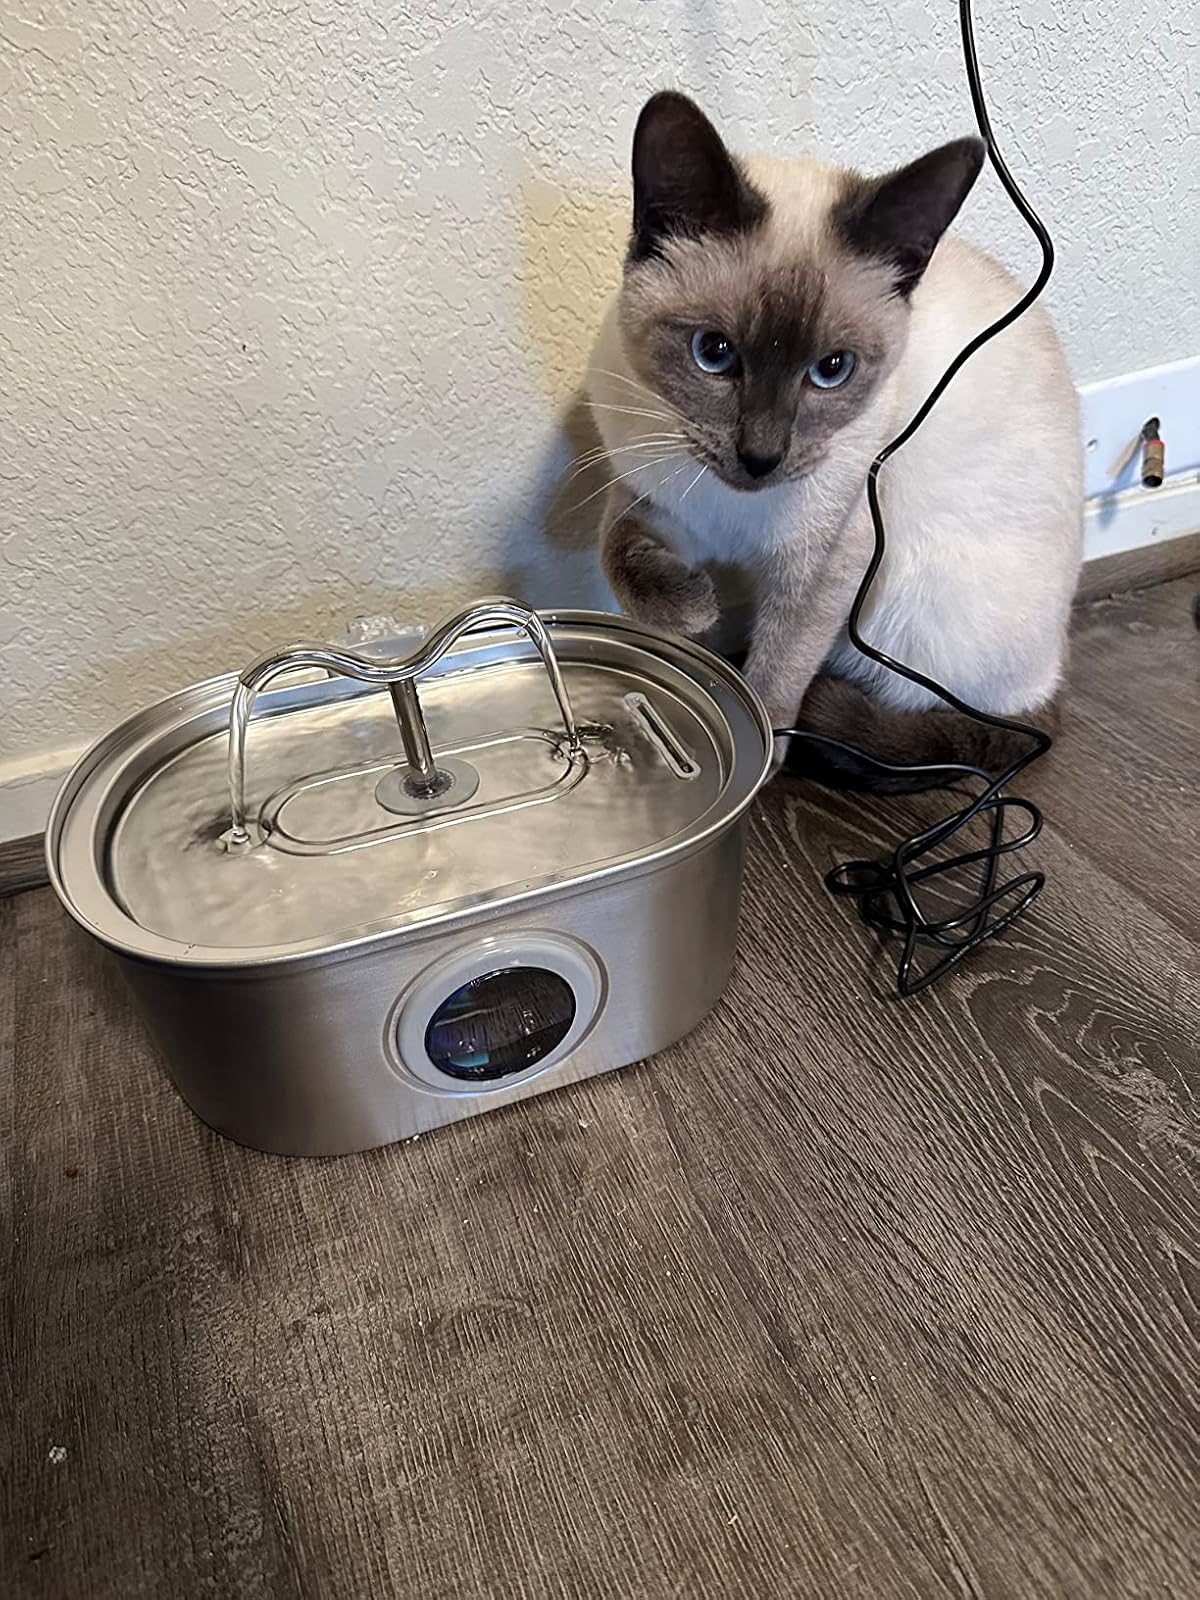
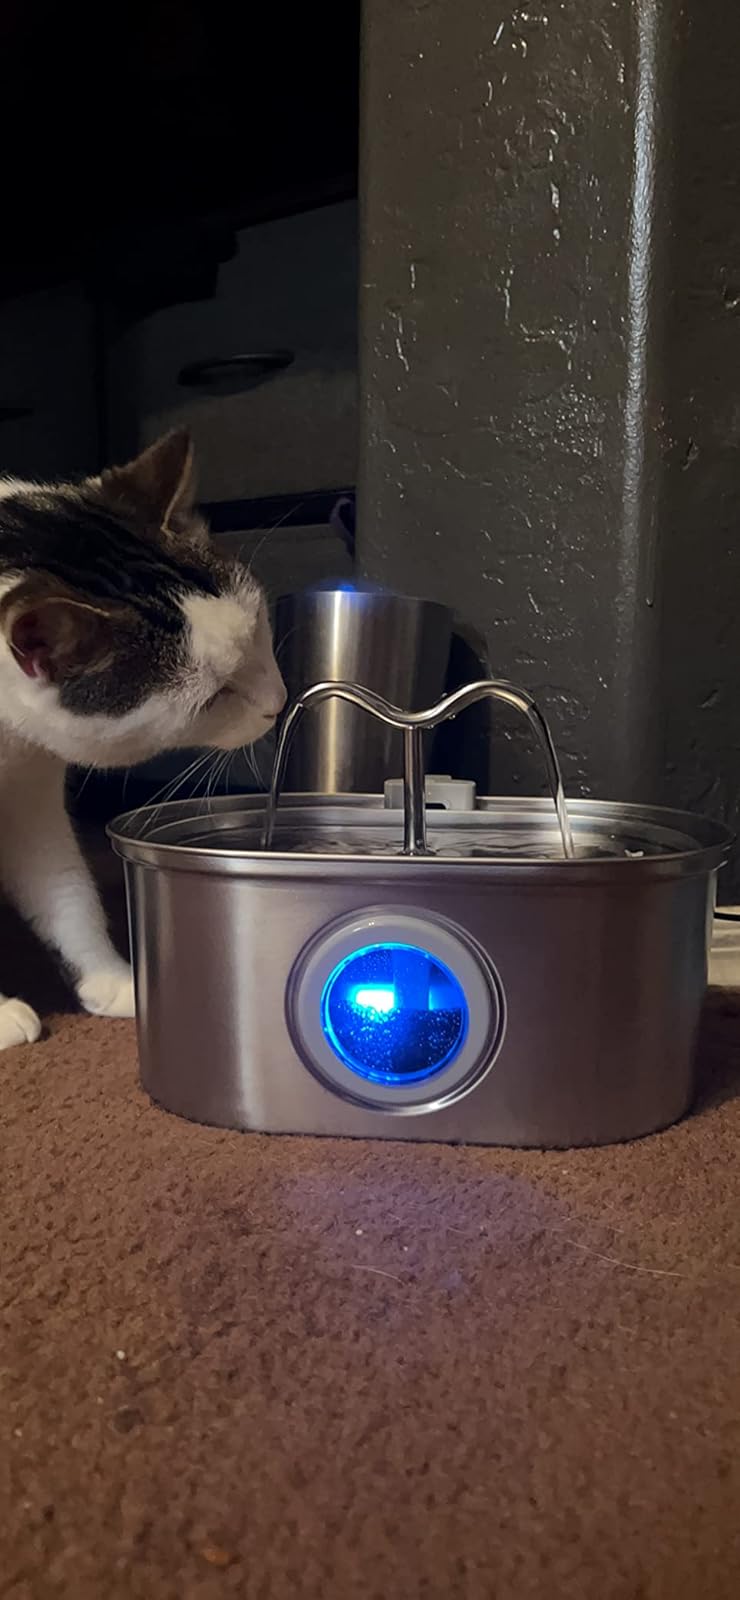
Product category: items_bowl
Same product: yes